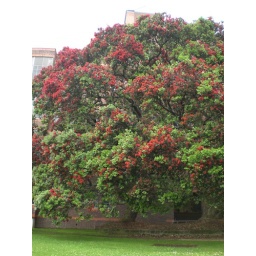
these trees only flower for a few weeks over Christmas hence the name NZ Christmas trees